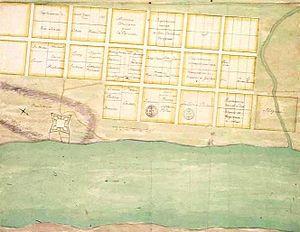
L'Histoire de l'Alabama s'est d'abord confondue avec celle de Louisiane, dont la capitale fut jusqu'en 1723 la ville formée en 1701 autour du Fort Louis de la Mobile, sur les terres de l'actuel État de l'Alabama. Les autres sites de la Louisiane française, Fort Maurepas et Biloxi, étaient médiocres sur le plan portuaire et il fallut en choisir un quatrième en 1723, la Nouvelle-Orléans pour avoir une nouvelle capitale, car le versant Alabama de la colonie avait l'inconvénient d'être au cœur des conflits avec les espagnols, même s'il commandait lui aussi l'accès à un important réseau fluvial. La culture du coton, lancée dès le début de la colonie de l'Alabama avec de esclaves de Saint-Domingue deviendra triomphante à partir du milieu des années 1810, à l'époque américaine.